Women in Antarctica

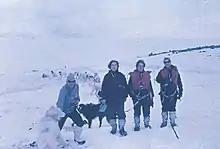
Irene Bernasconi and others in 1968 at Esperanza Base

Oral records from Oceania indicate that women explorers may have traveled to the Antarctic regions like male explorers Ui-te-Rangiora around 650 CE and Te Ara-tanga-nuku in 1000 CE, but this is unconfirmed. The first western woman to visit the Antarctic region was Louise Séguin, who sailed on the "Roland" with Yves Joseph de Kerguelen in 1773.